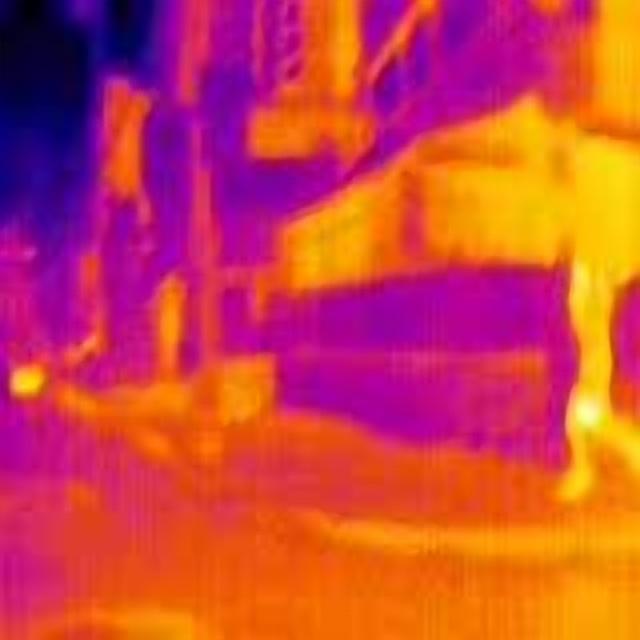
Detected objects:
label: person